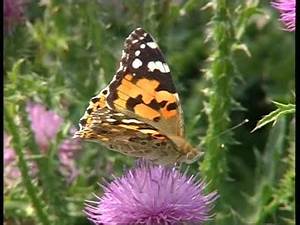
Label: farfalla